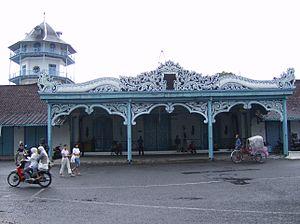
Surakarta, de son nom officiel Surakarta Hadiningrat, souvent appelée Solo ou Sala, du nom du village d'origine à l'emplacement duquel elle a été construite, est une ville indonésienne située dans la province de Java central et ayant le statut de kota. Elle comptait plus de 500 000 habitants en 2009. Fondée sur la base d'un simple village en 1745 pour devenir la nouvelle capitale du royaume de Mataram, la ville a vécu au rythme de l'histoire indonésienne. Ville riche en culture visitée par de nombreux touristes, elle est également l'un des centres économiques du pays.